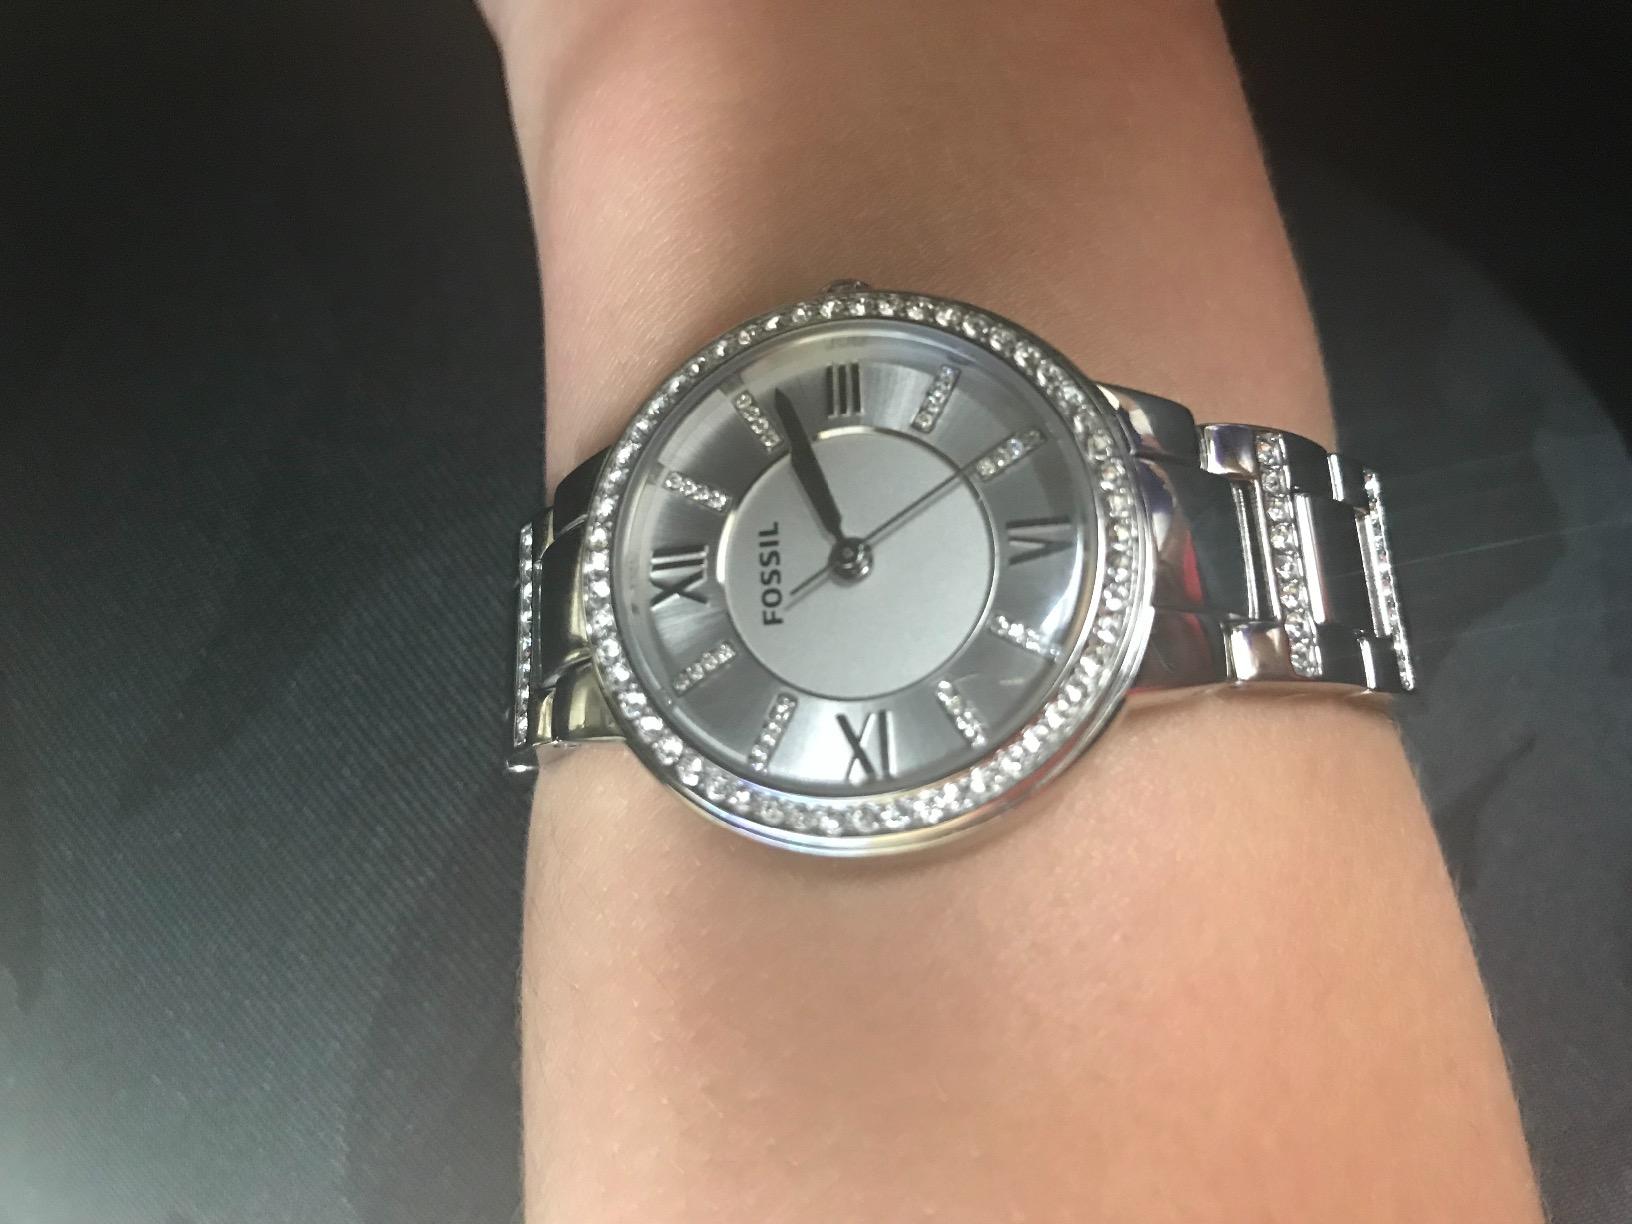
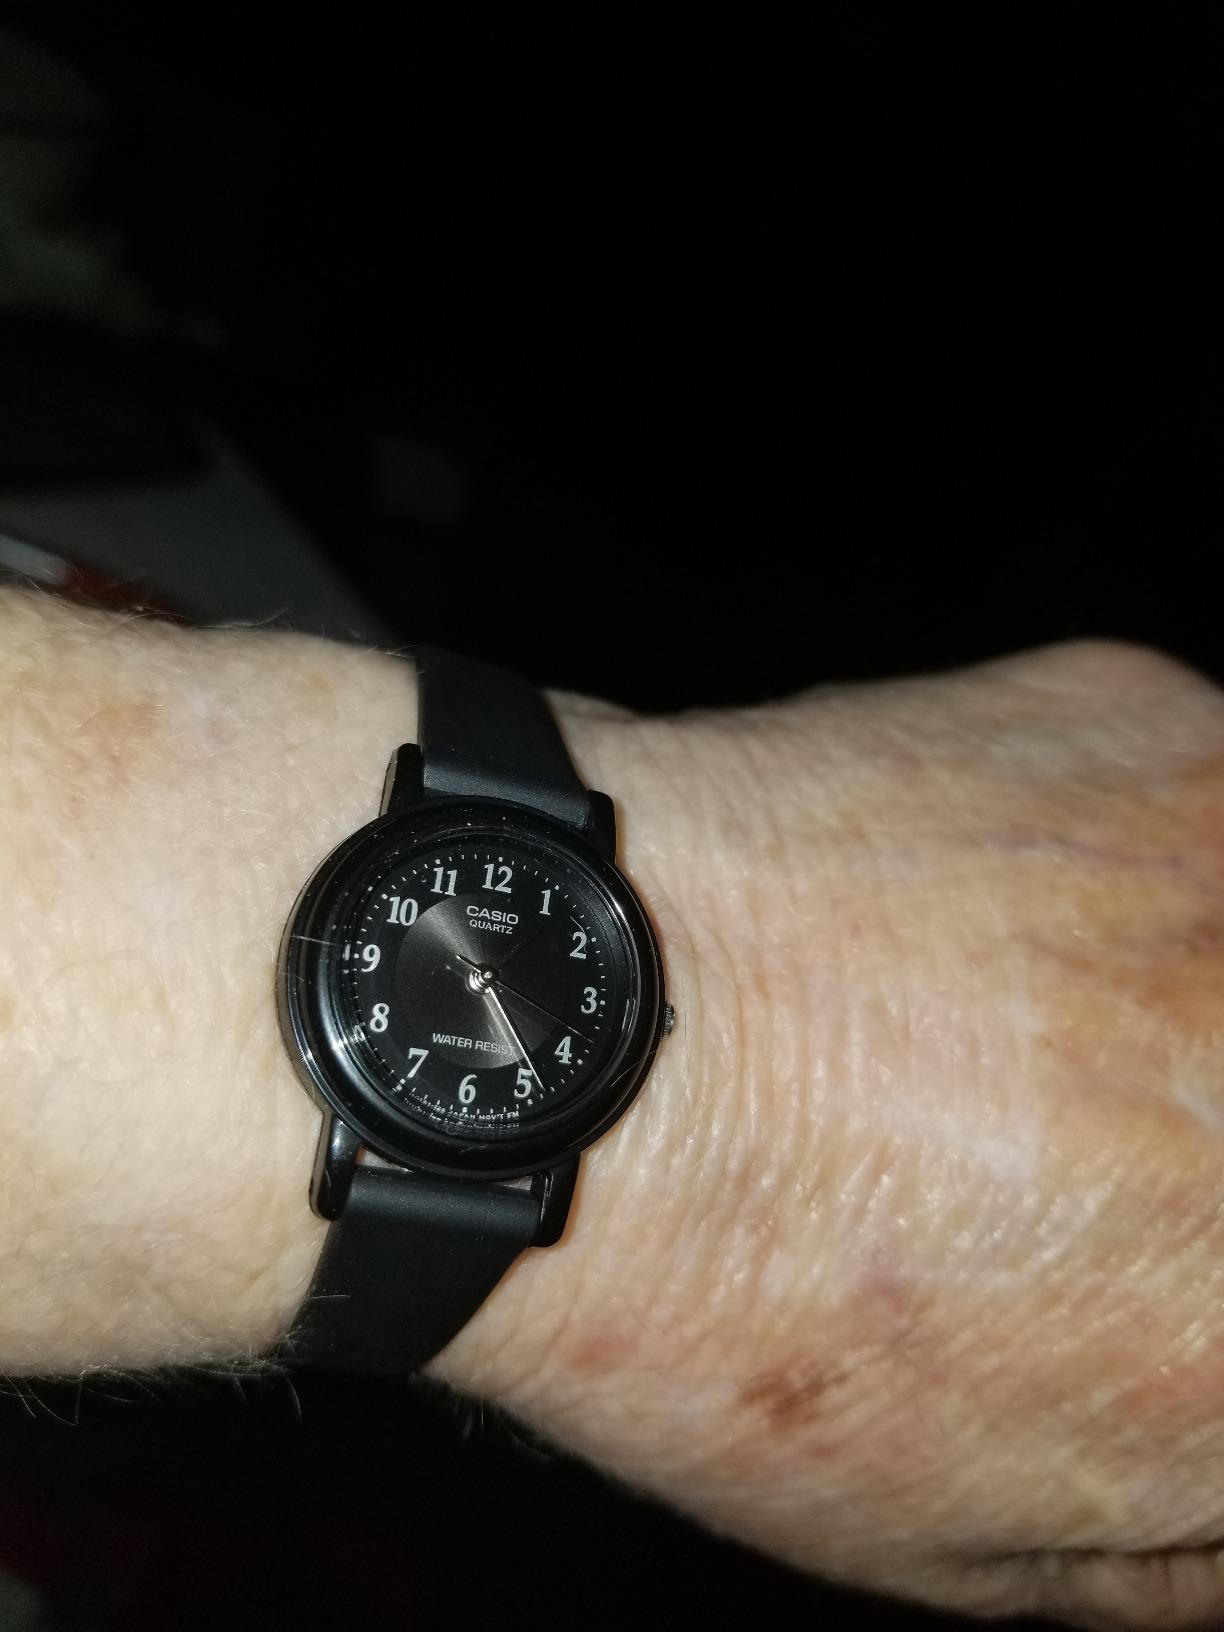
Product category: accessories_watch
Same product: no